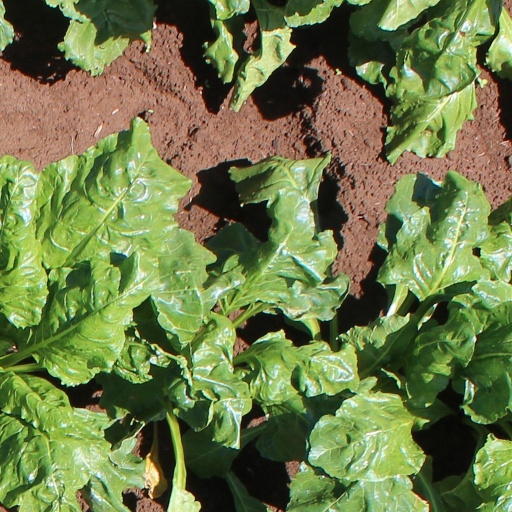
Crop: sugar beet